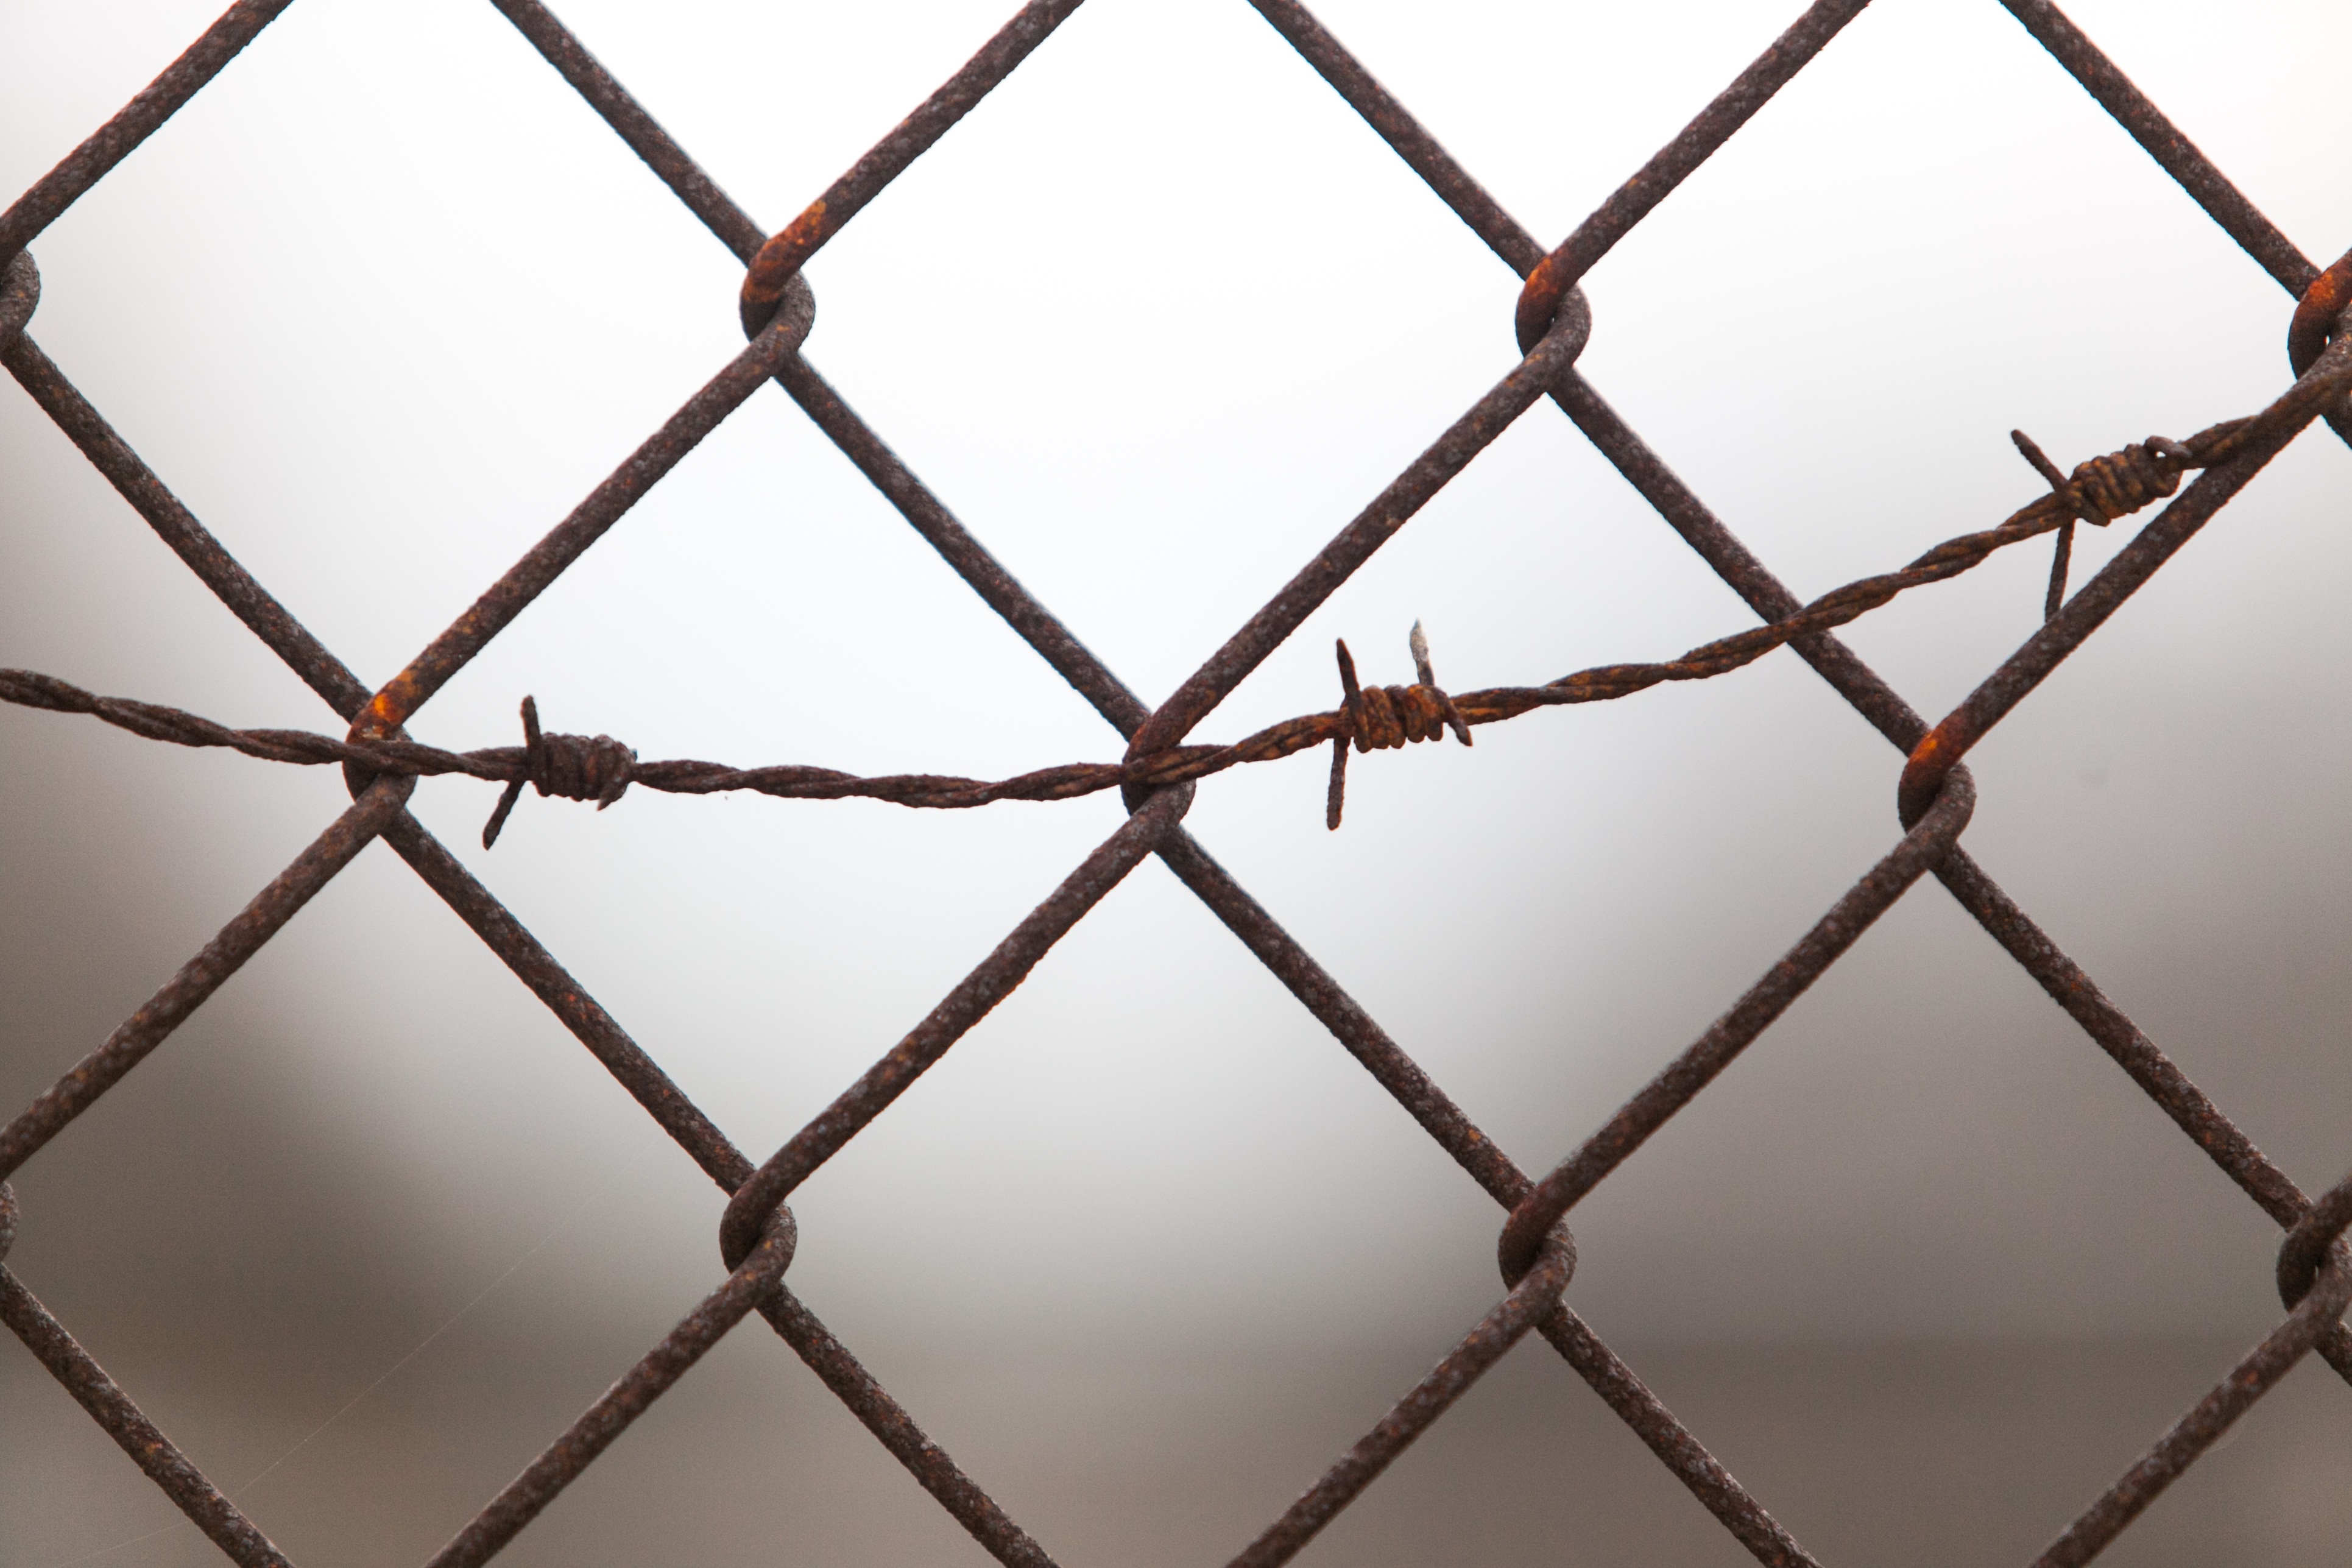
branch, fence, wood, chain, glass, steel, wire, rust, ceiling, pattern, line, metal, industry, link, chainlink, chain link, lighting, security, circle, twig, enclosure, design, net, symmetry, prison, mesh, grid, barrier, iron, protection, shape, outdoor structure, chain link fencing, wire fencing